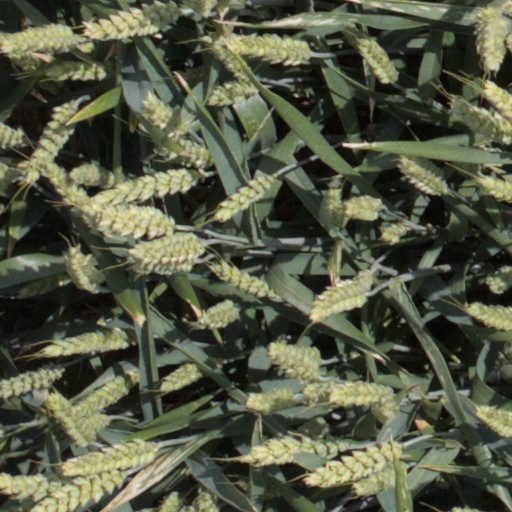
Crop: wheat